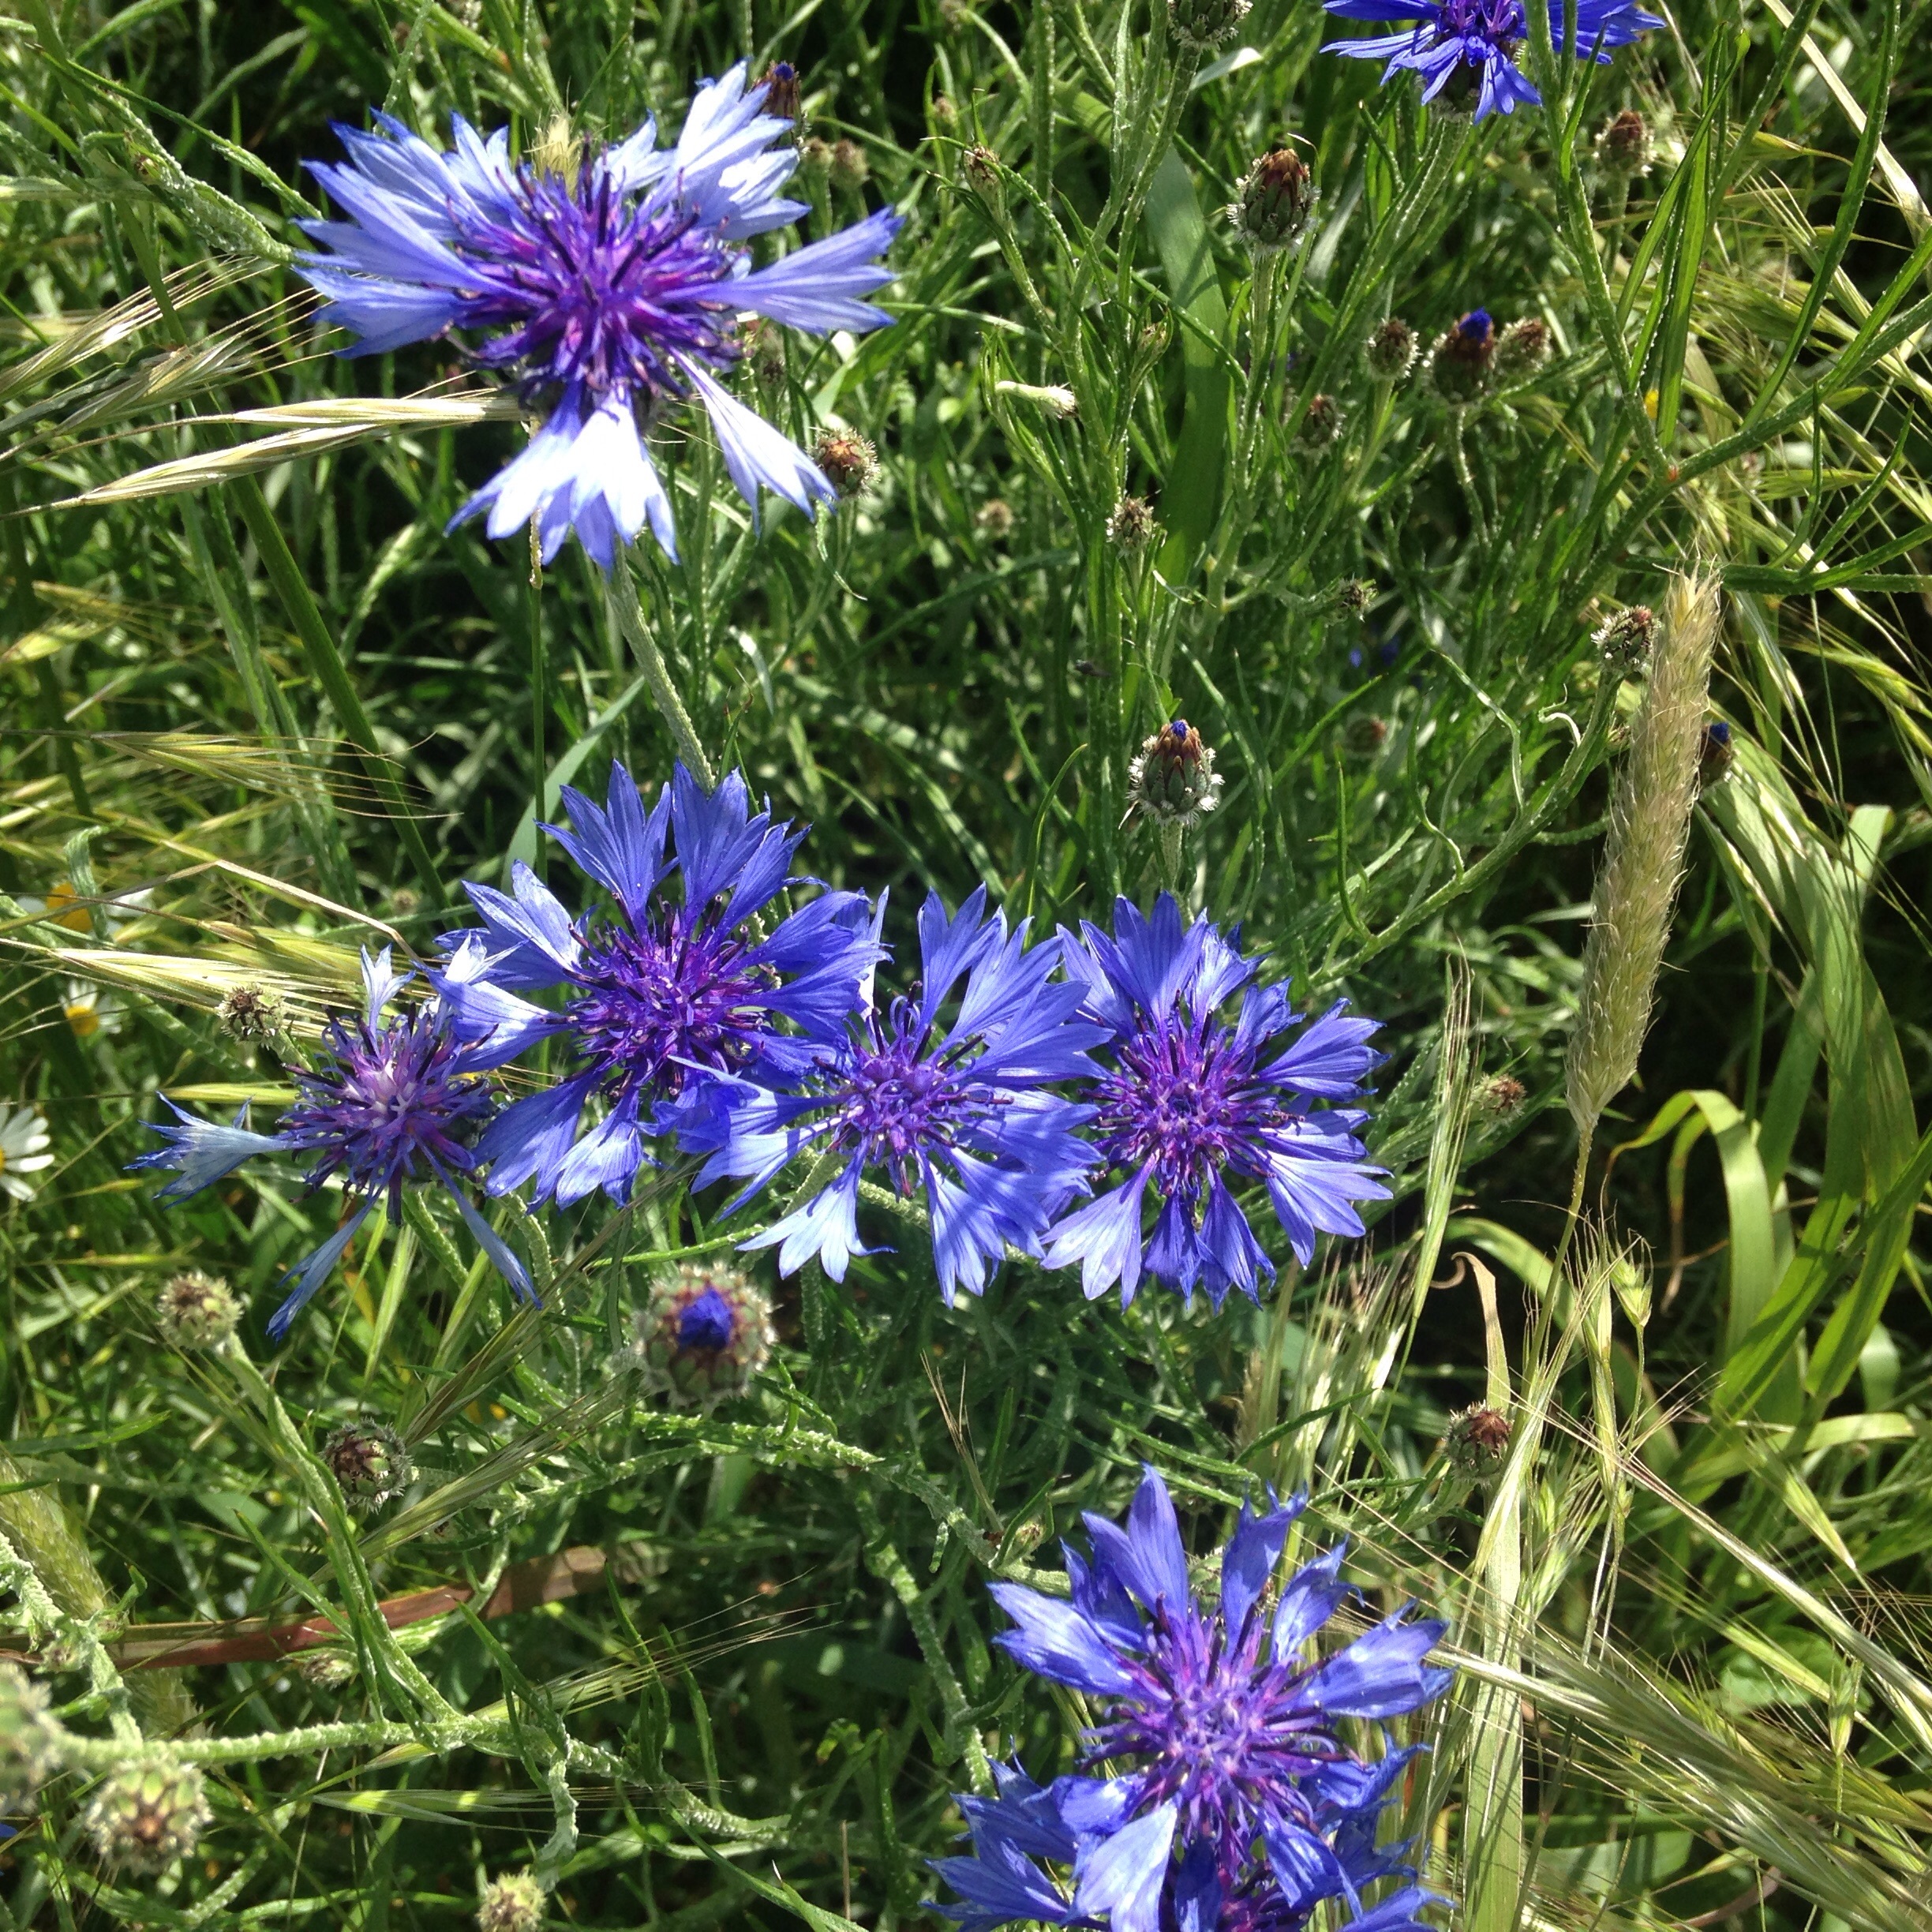
nature, plant, meadow, flower, food, herb, produce, vegetable, wildflower, aster, chicory, cornflowers, flowering plant, daisy family, annual plant, land plant, leaf vegetable, jasione montana